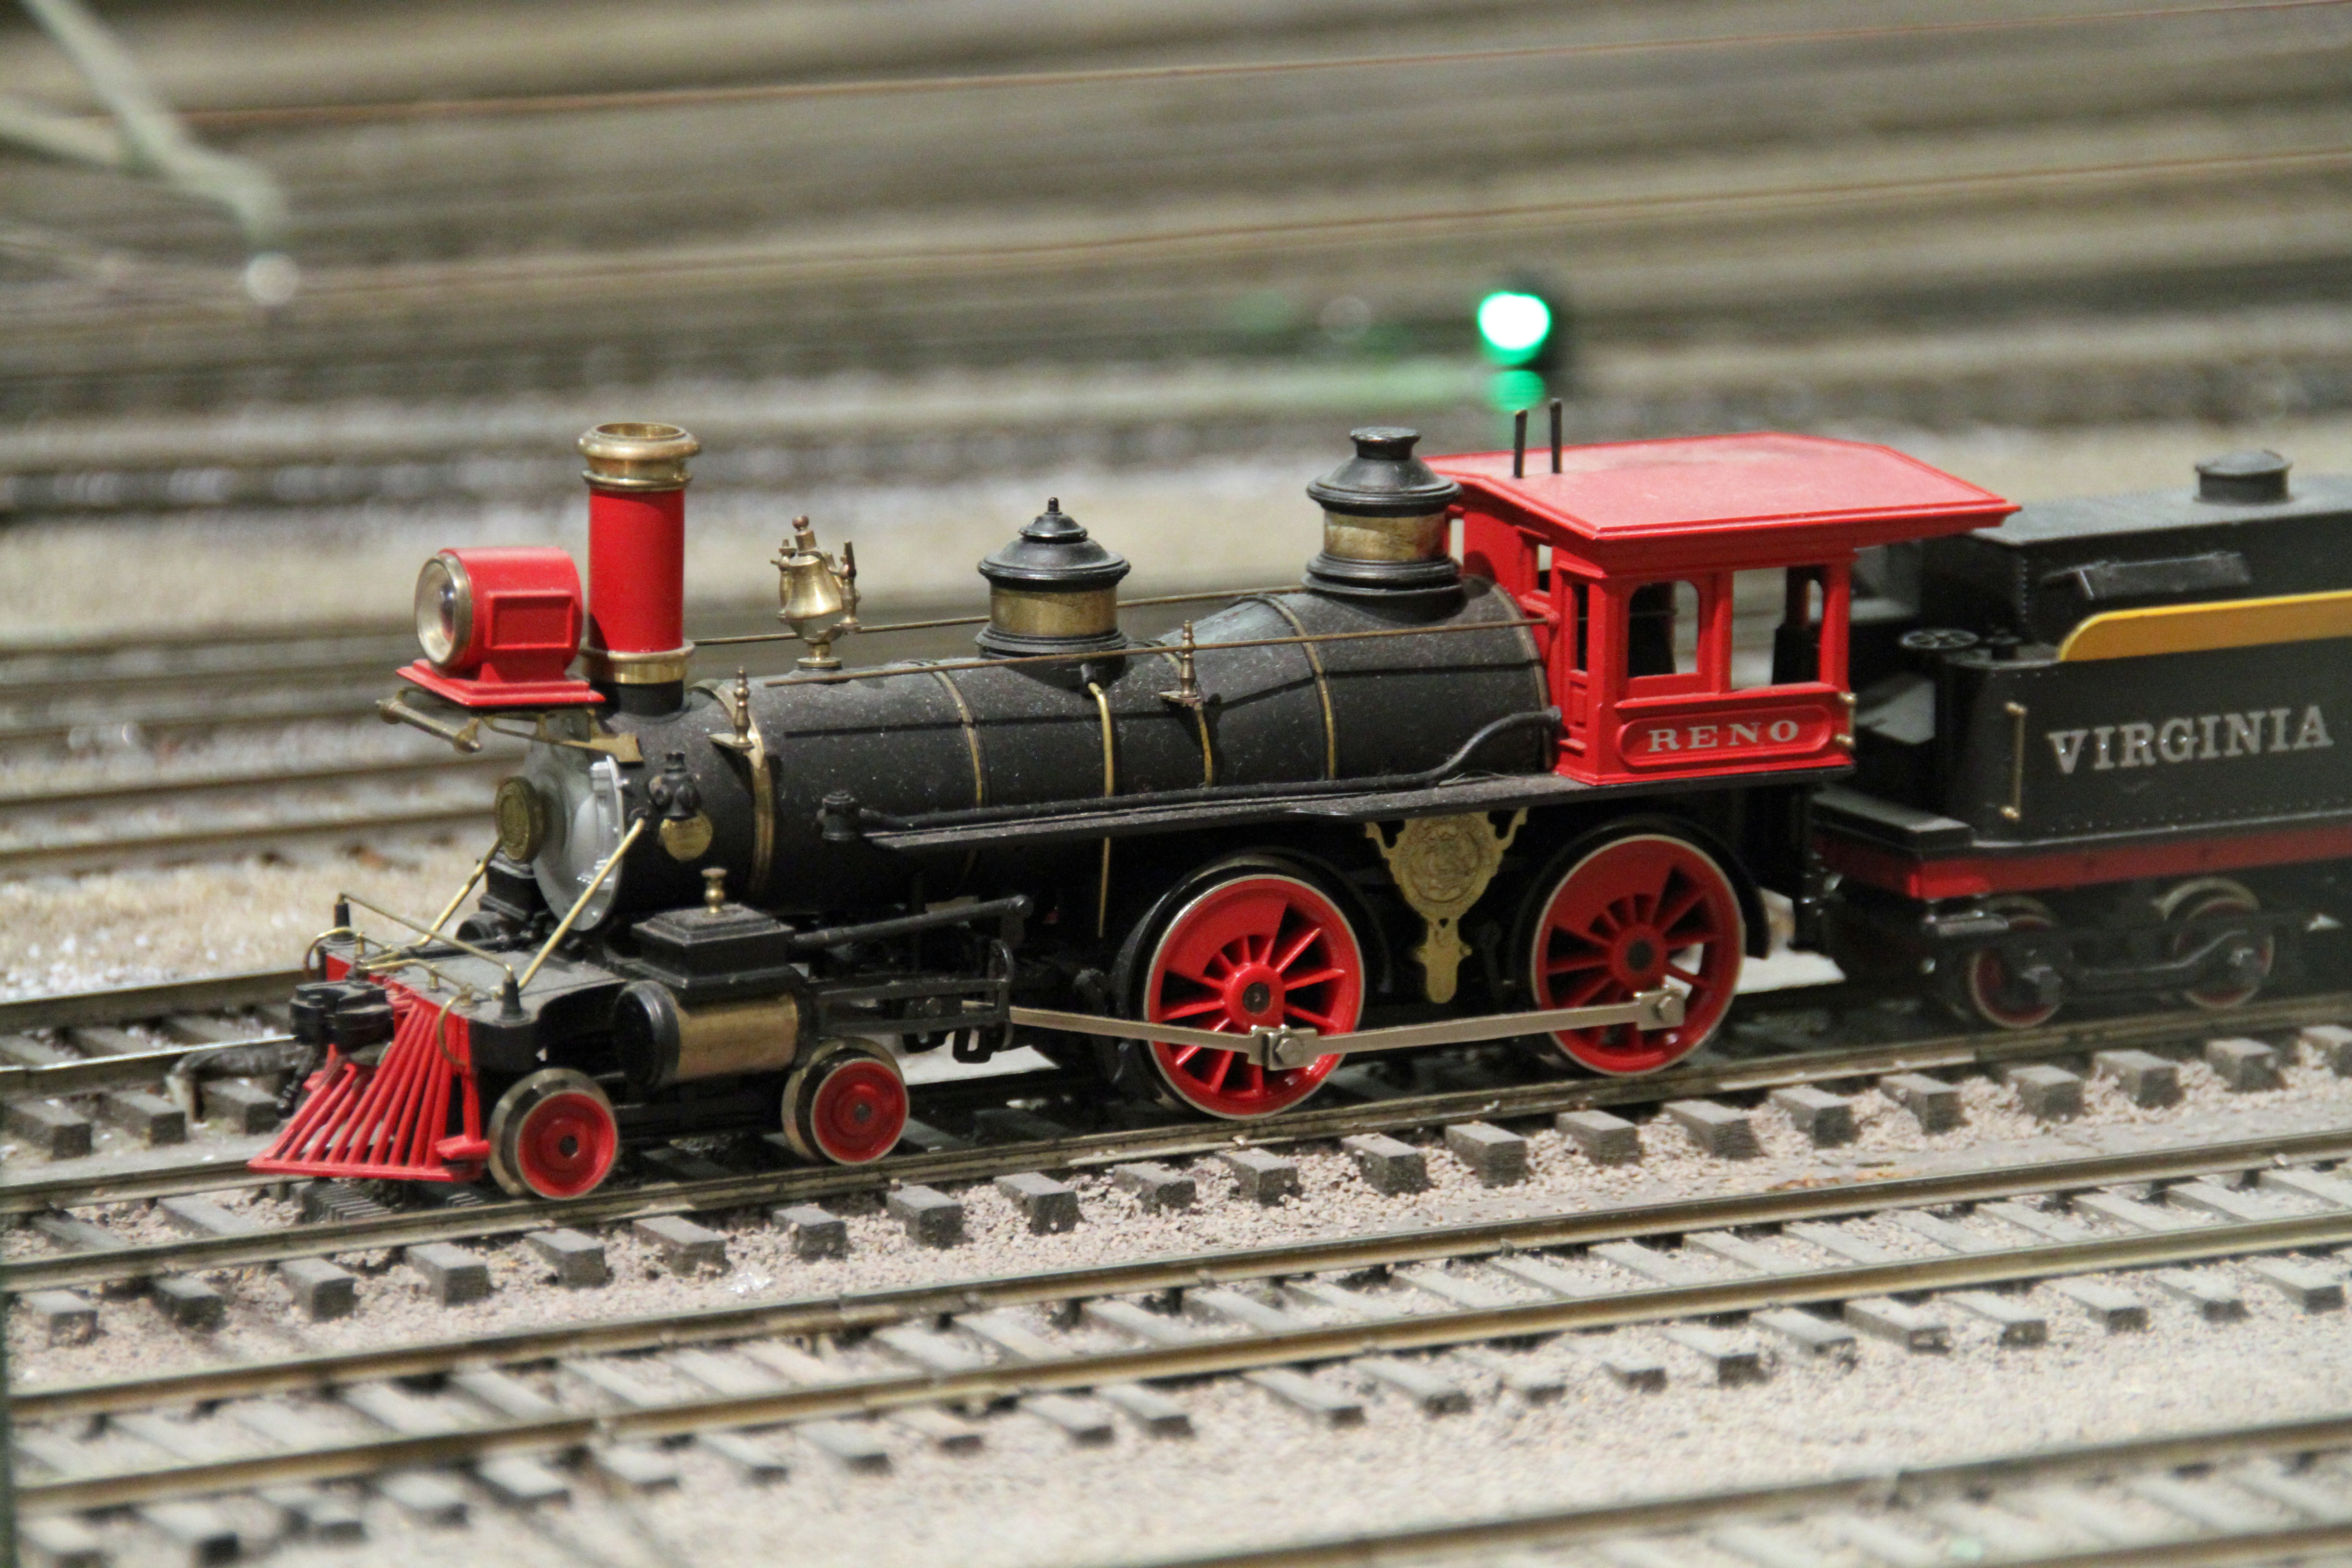
train, transport, vehicle, locomotive, steam engine, san diego, land vehicle, balboa park, model train, scale model, rolling stock, railroad car, train museum